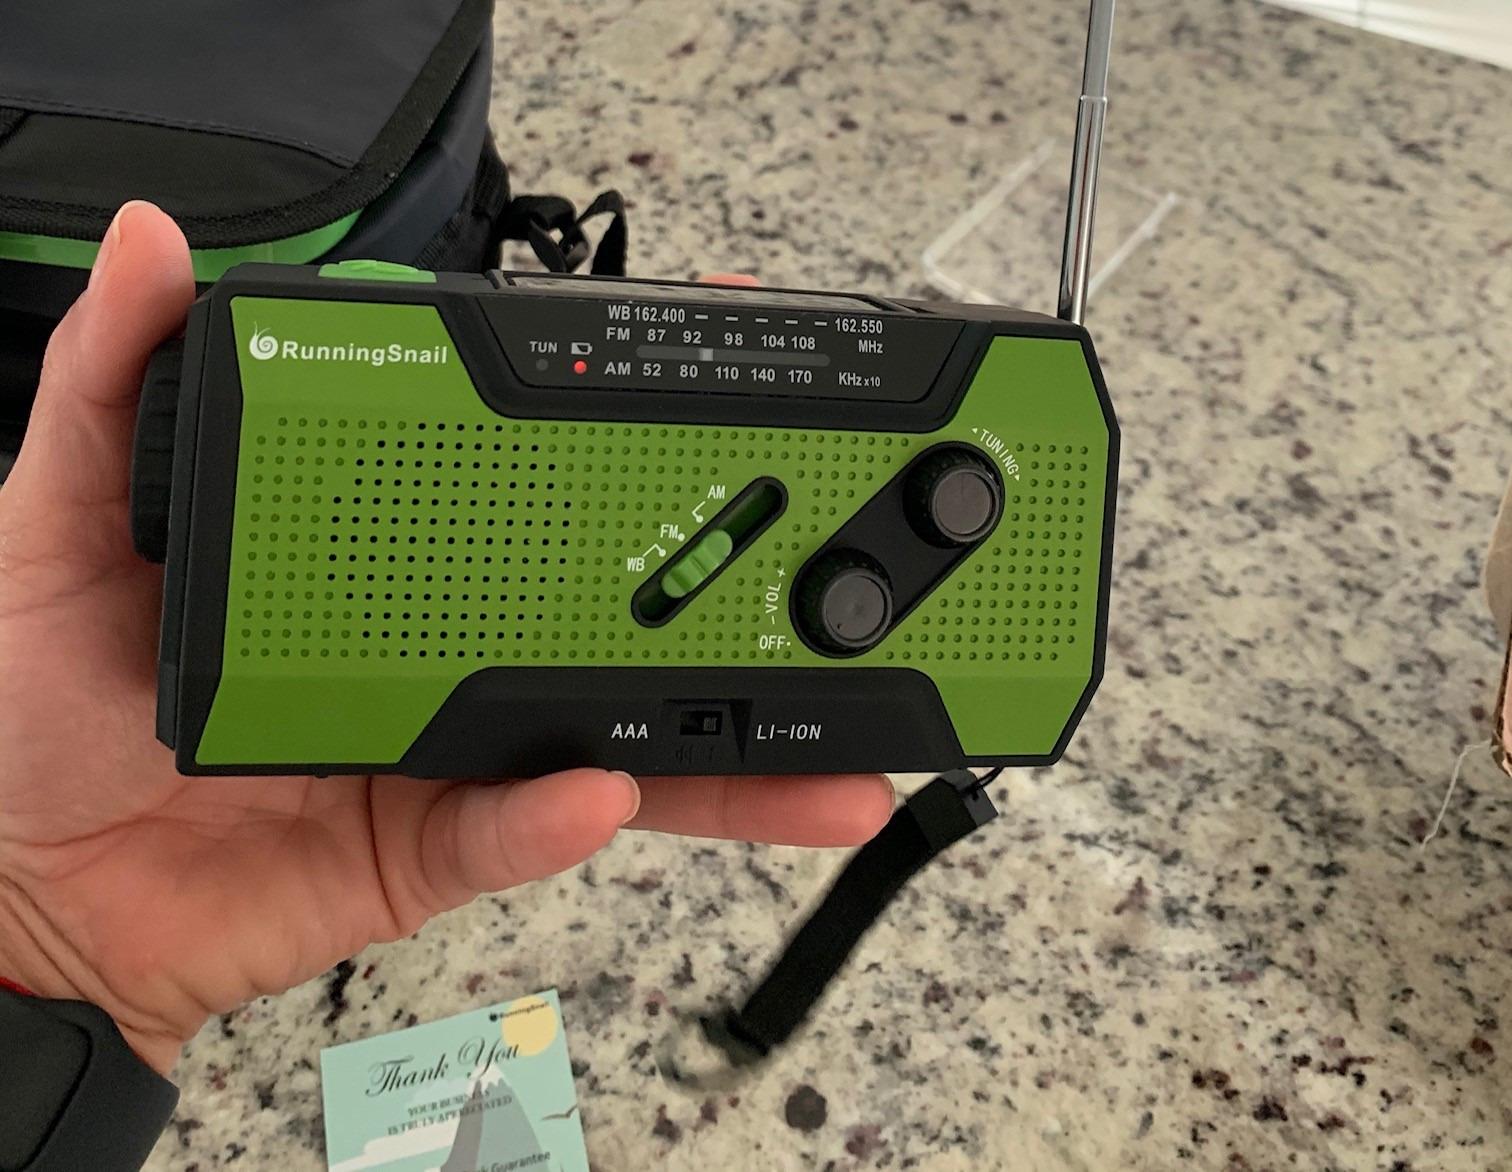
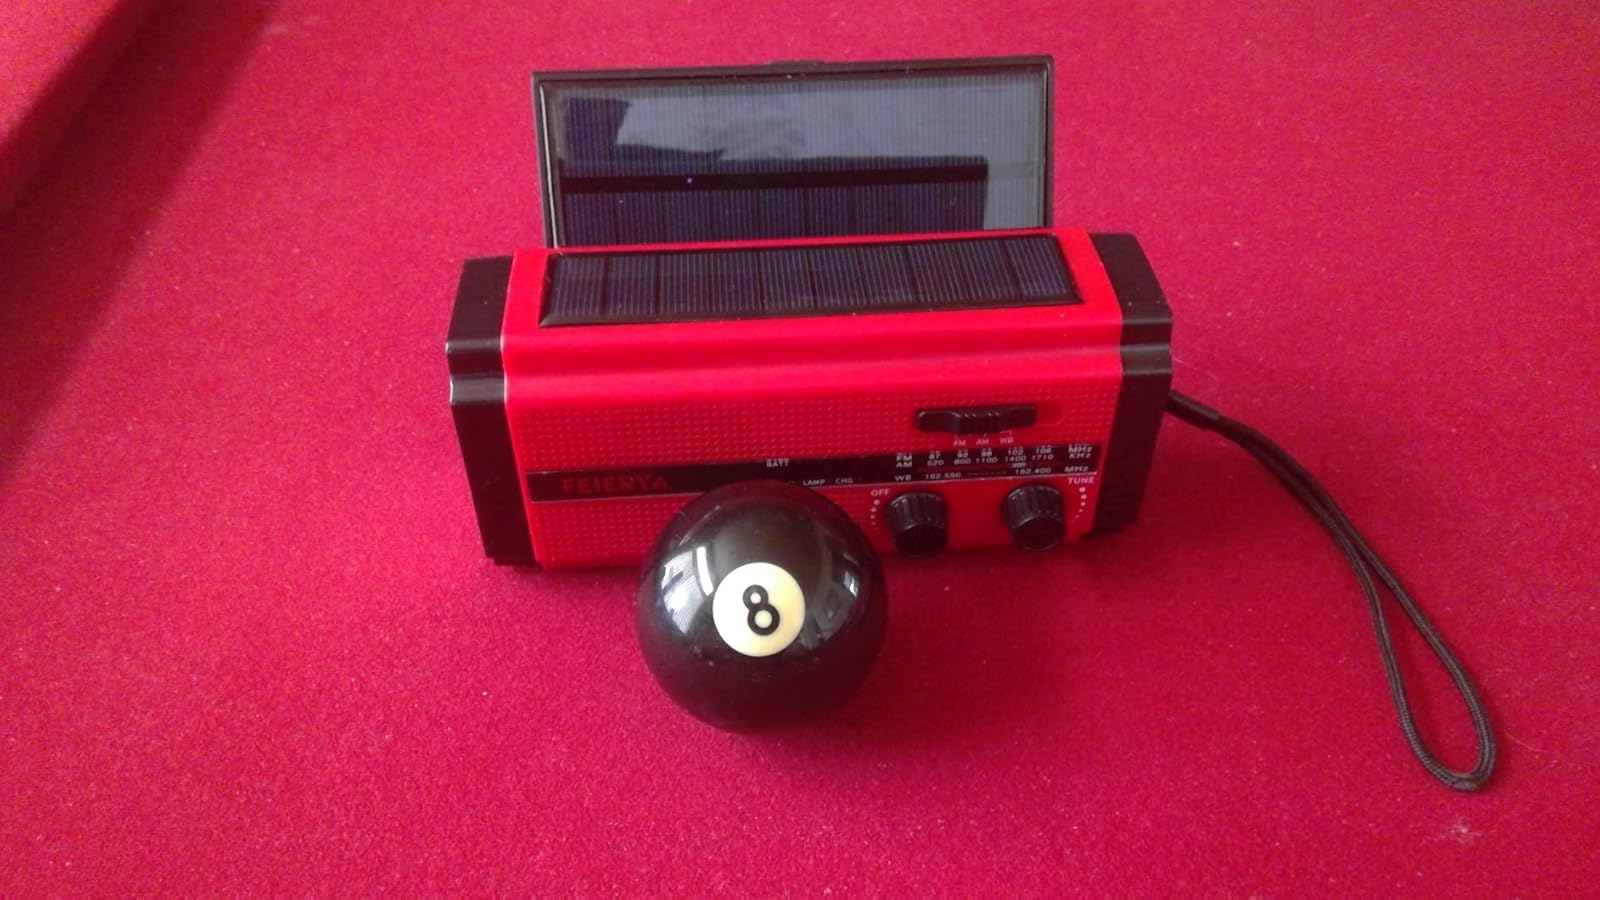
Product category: radio
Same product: no